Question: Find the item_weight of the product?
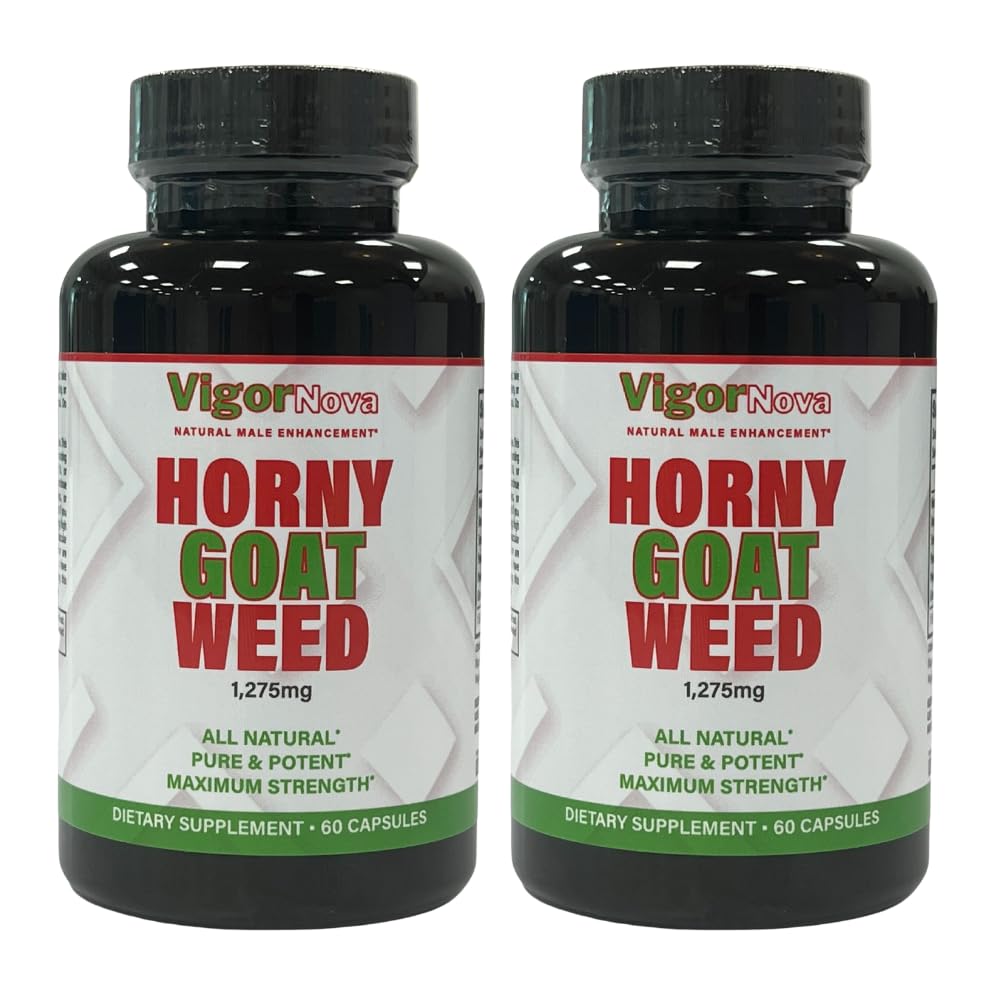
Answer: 1275.0 milligram